Arkansas River Valley

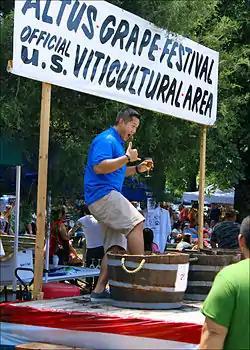
A festival attendee participates in traditional grape stomping at the 2013 Altus Grape Festival

Following the war, the Southern economy was in shambles, including Arkansas. The cost of the war effort, loss of human capital, and Confederate currency losing value were serious issues for the South in addition to the destruction of property, infrastructure, and crops. Many parts of Arkansas had descended into lawlessness and violence between whitecapping groups (including the Ku Klux Klan), freedmen, Republicans, and unaffiliated bandits taking advantage of the chaos. Indicative of the disarray, Radical Republican Governor Powell Clayton declared martial law in ten counties following reelection in 1868. Although no River Valley counties were initially subject to the proclamation, Clayton added four more counties, including one partial-River Valley county, Conway County. Since settlement, the River Valley had been a largely cashless society with significantly less reliance on slave labor compared to plantation agriculture areas like the Arkansas Delta and elsewhere in the Deep South. The Klan had limited support, and much of the area was viewed steadily Re